Charles Green (Australian soldier)

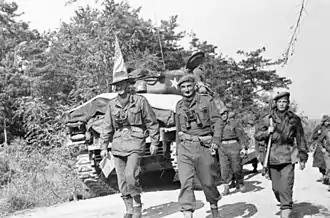
two men in different uniforms walking past a tank, followed by soldiers

The two companies attacked before dusk, D Company being supported by US tanks, and despite the heavy enemy fire, both secured their objectives on the ridge by 17:30. Eleven T-34 tanks and two SU-76 SPGs were destroyed by 3 RAR and the accompanying tanks, contrary to the reports of their destruction by USAF airstrikes earlier in the day. Green moved B Company up to occupy the road between the two assault companies, moved battalion headquarters in behind them, and held C and Support Companies in reserve at the rear. A hasty and limited resupply followed as the unit dug in.